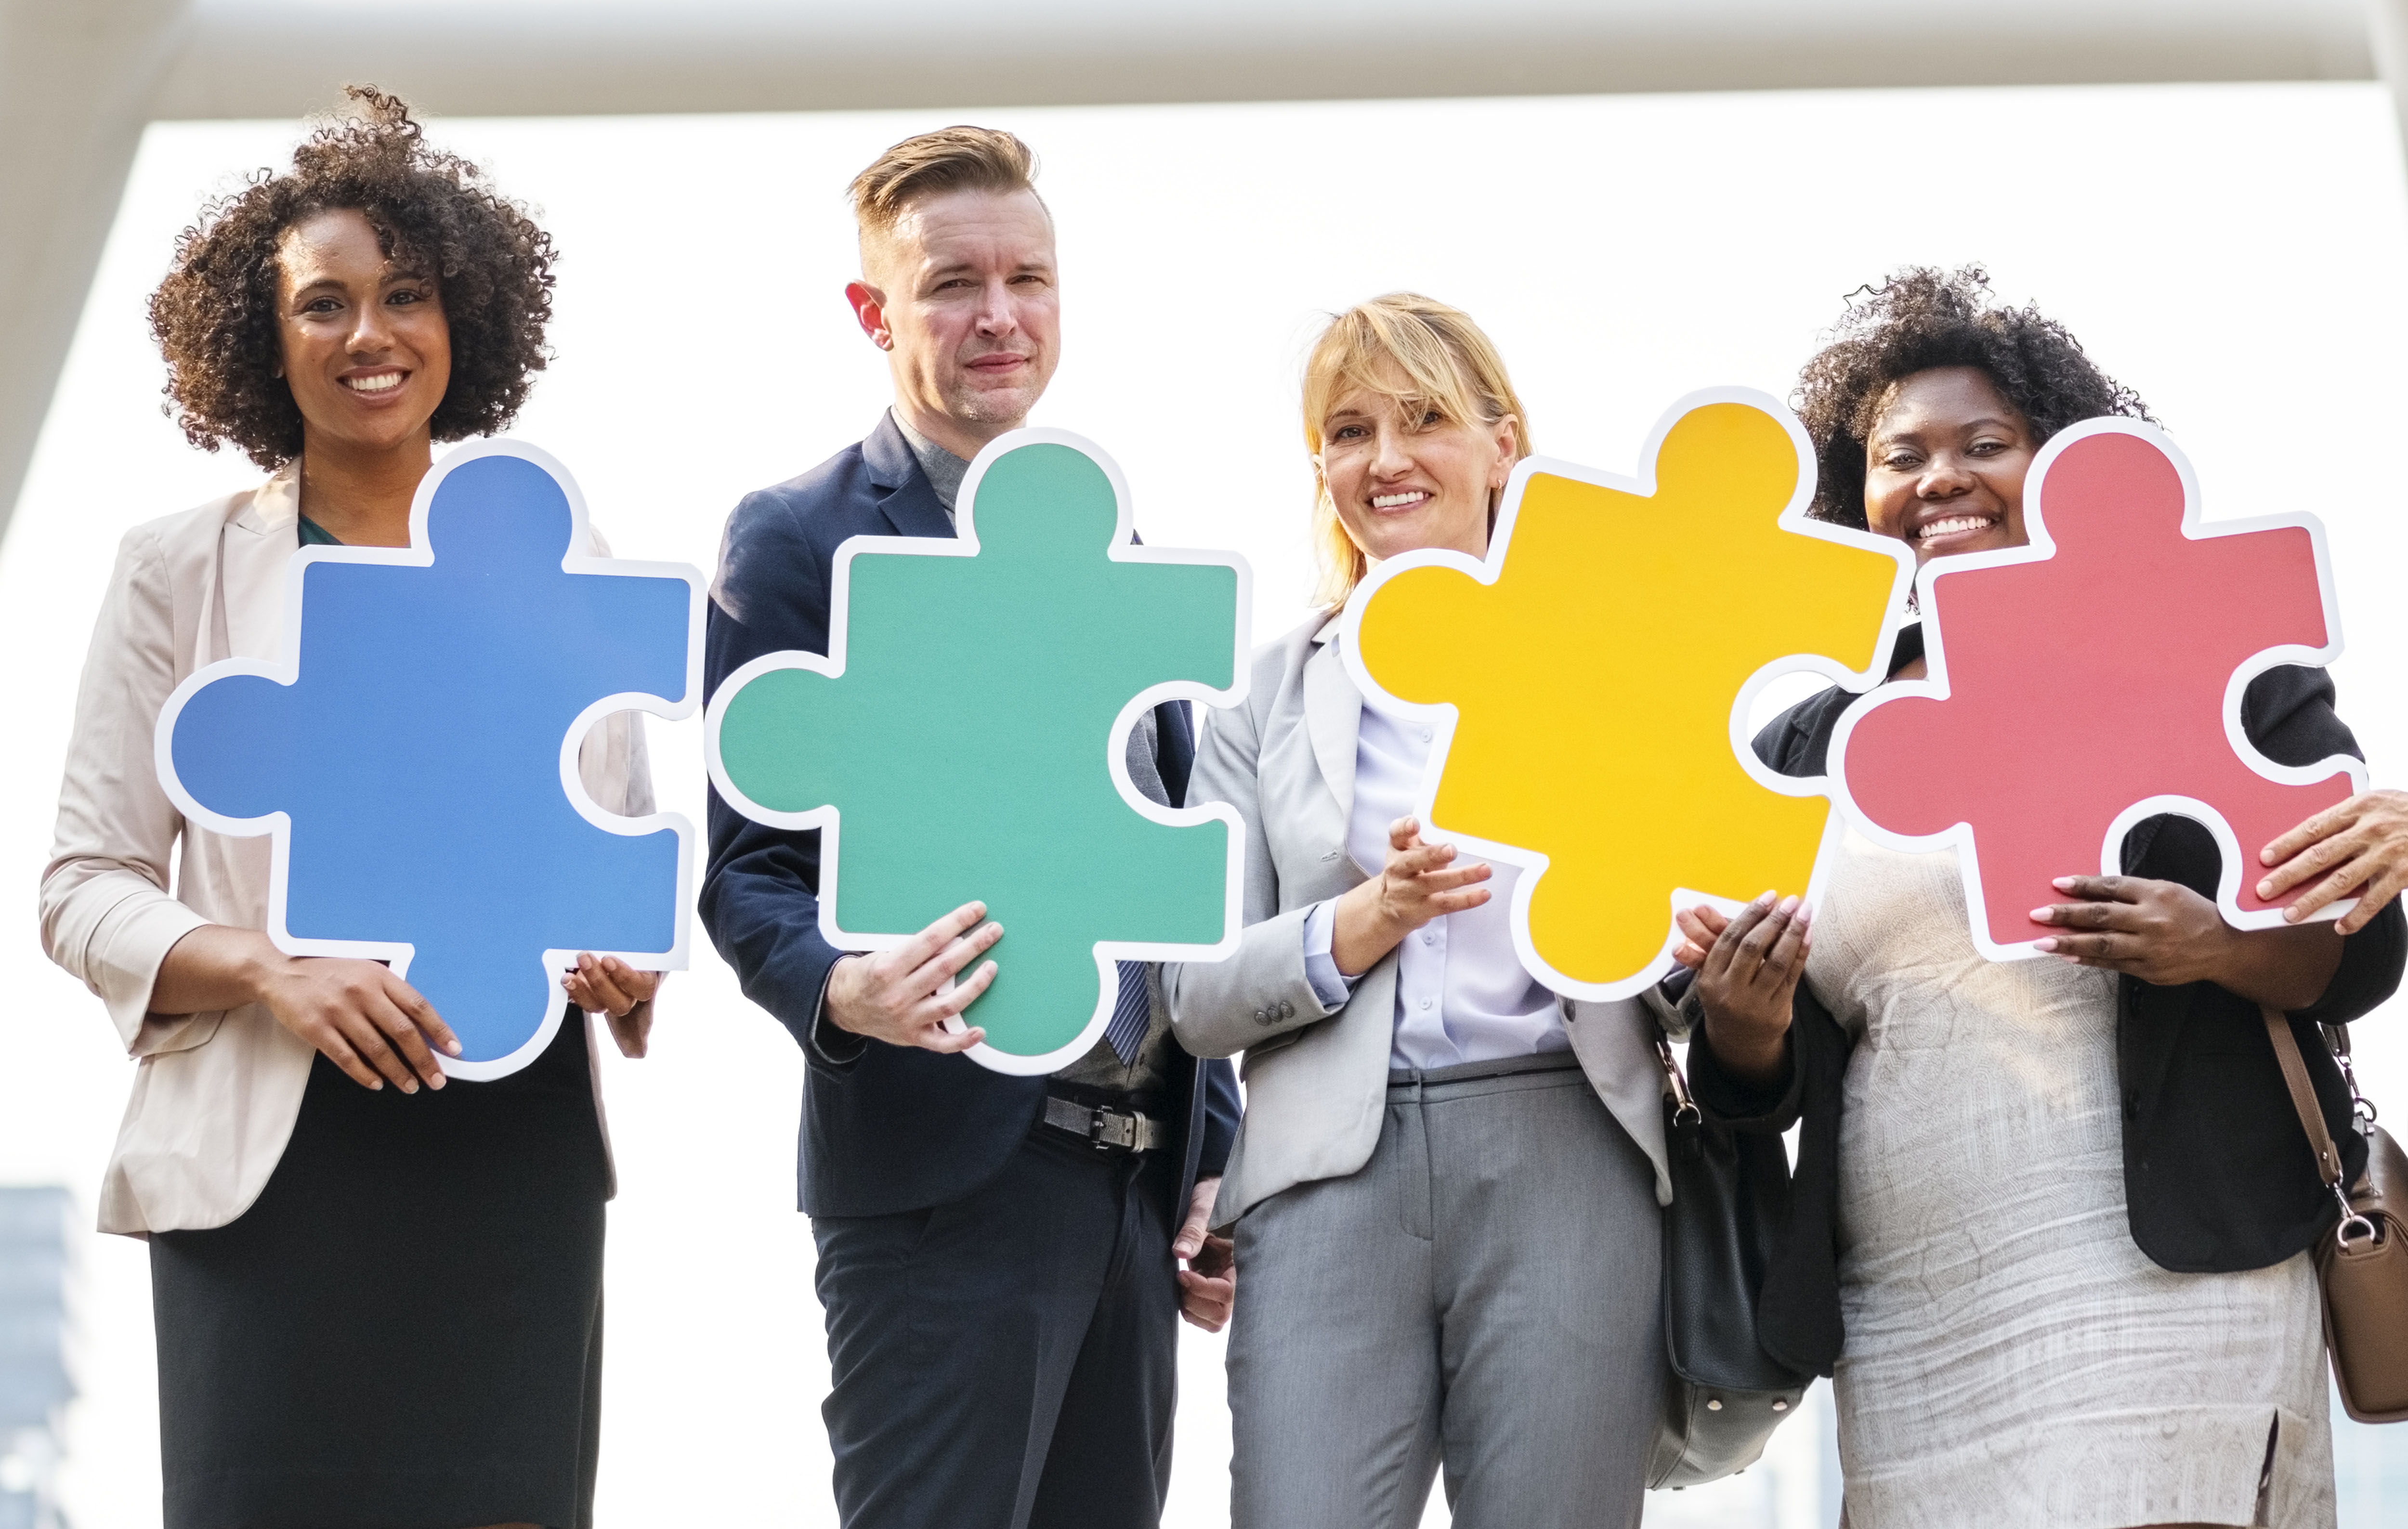
african, african american, bangkok, black, bridge, business, business district, business people, businessmen, businesswomen, caucasian, cbd, chongnonsi, city, city center, colleagues, colorful, connected, connecting, connection, corporate, diverse, diversity, downtown, expatriates, expats, fit, jigsaw, office worker, organized, people, puzzle, puzzle piece, sathorn, strategy, successful, team, teamwork, together, united, urban, westerner, social group, human behavior, communication, conversation, fun, friendship, collaboration, smile, product